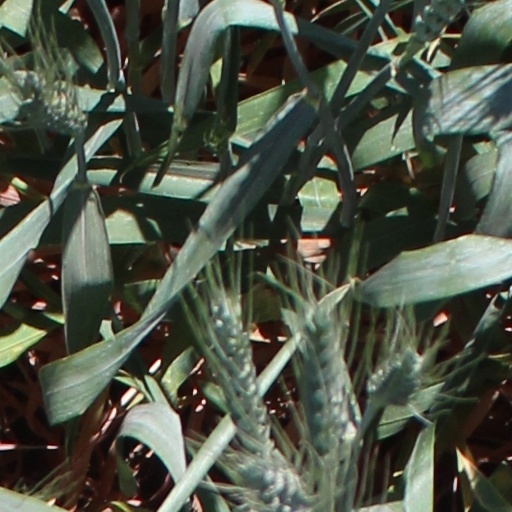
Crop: wheat